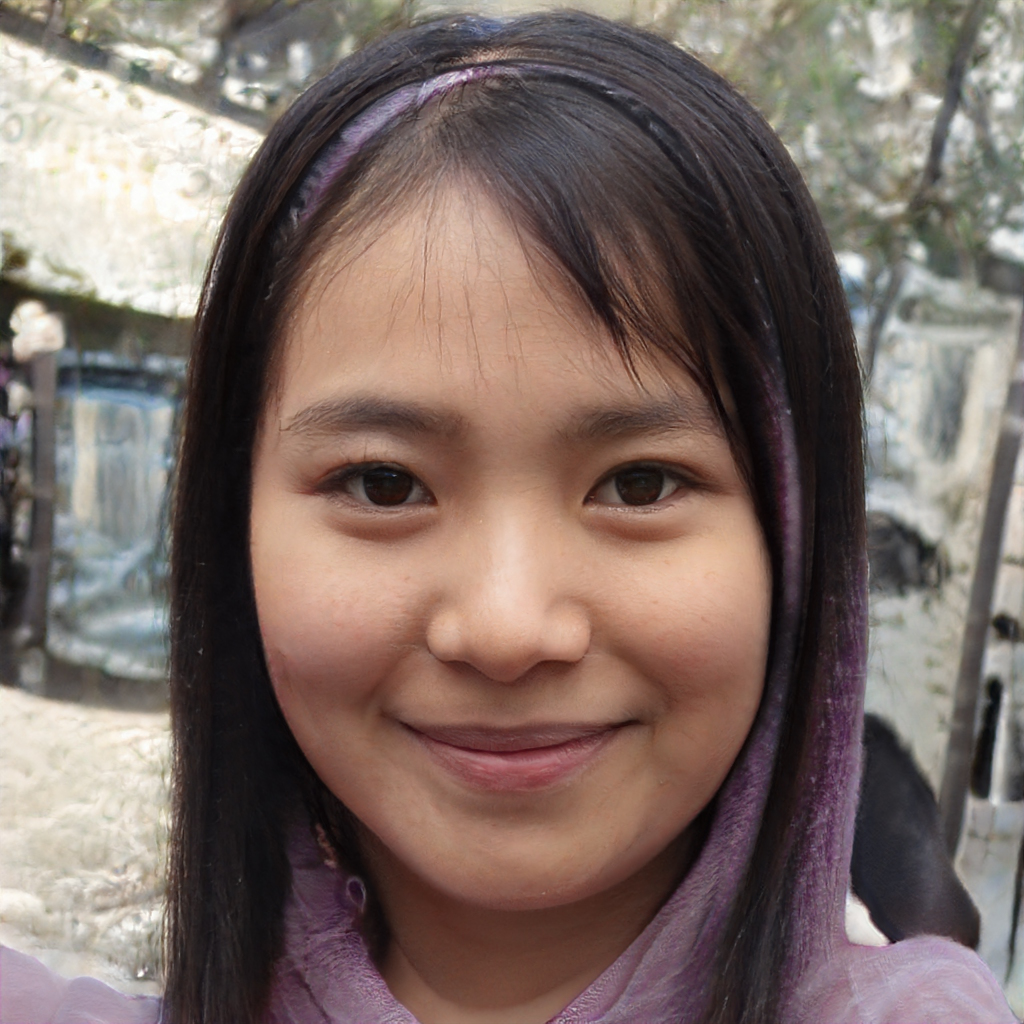
Label: No Watermark